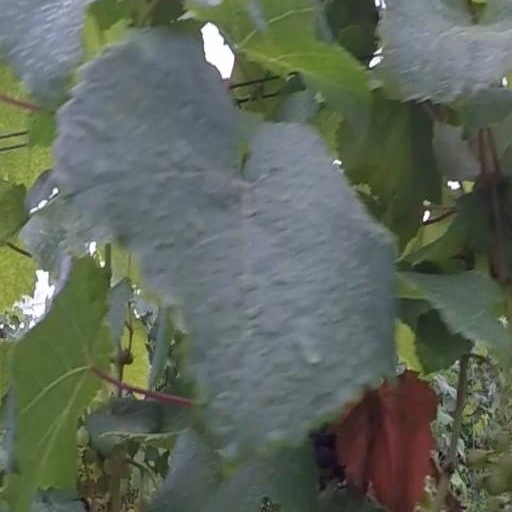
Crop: grape